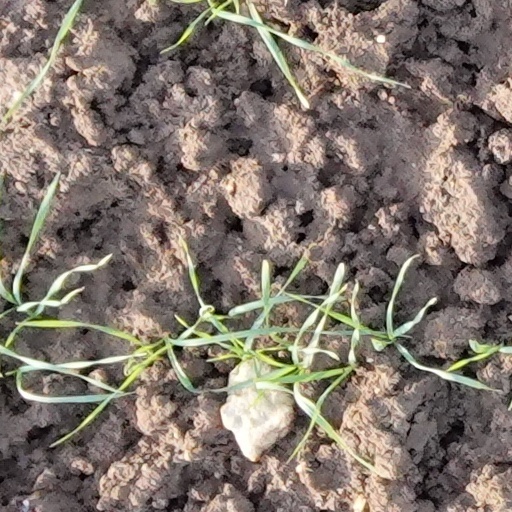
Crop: wheat